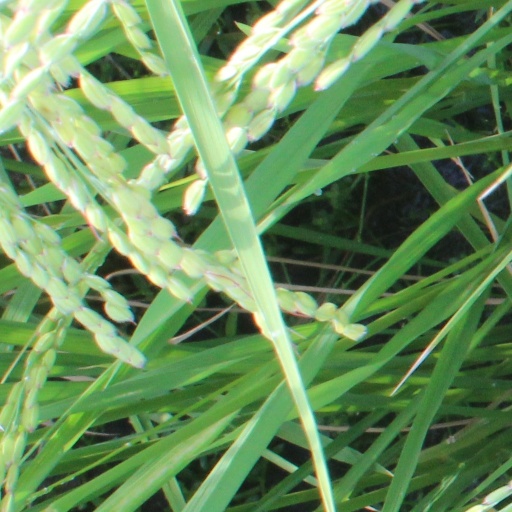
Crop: rice